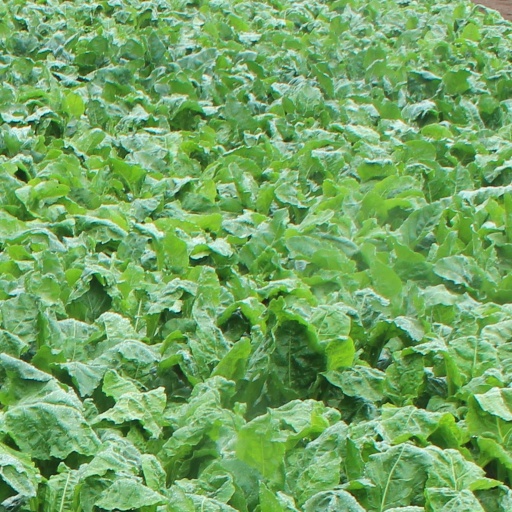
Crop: sugar beet